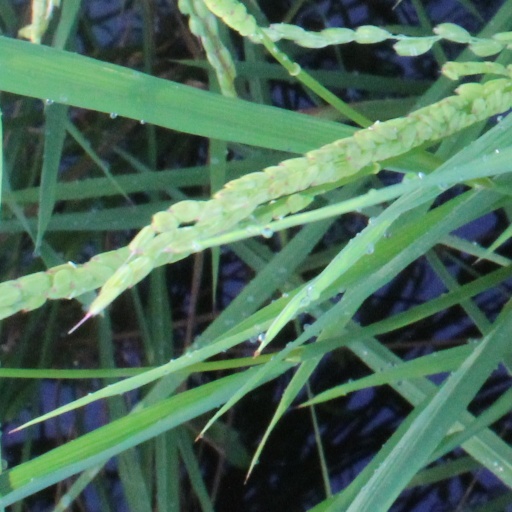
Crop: rice